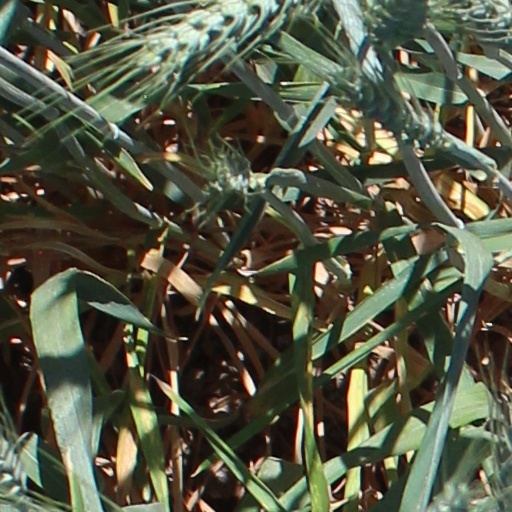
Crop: wheat